Brian Molko

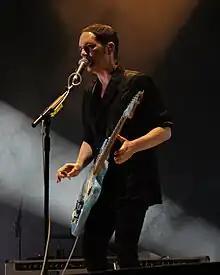
Molko in 2017

Brian Molko (born 10 December 1972) is a British-American musician who is the lead vocalist, guitarist, and lyricist of the band Placebo. He is known for his nasal voice and high registered vocals, feminine/androgynous appearance and aggressive guitar style and tunings.